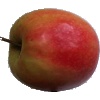
Label: apple_pink_lady